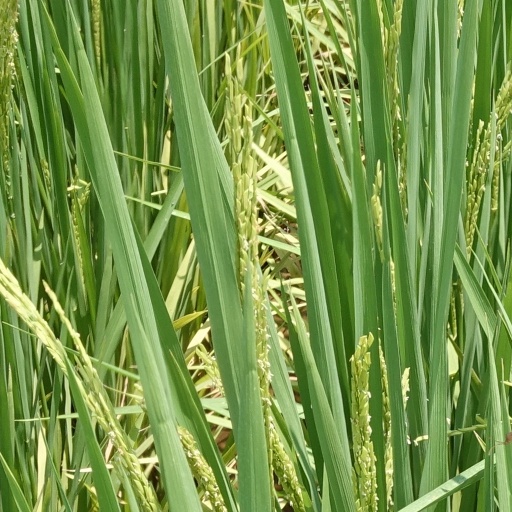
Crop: rice